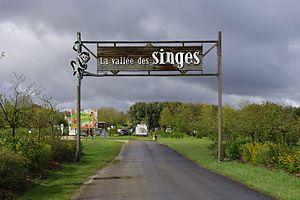
Entrée du parc animalier de ""La Vallée des singes"", Romagne, Vienne, France.
Romagne est une commune du Centre-ouest de la France, située dans le département de la Vienne.
La Vallée des Singes est un parc zoologique français situé à Romagne, dans la Vienne. Fondé par le Néerlandais Wim Mager en 1998, vingt-sept ans après avoir fondé le parc Apenheul, le parc présente aujourd'hui une grande diversité de primates sur des îles végétalisées que le visiteur traverse en circulant au milieu des singes et autres lémuriens.